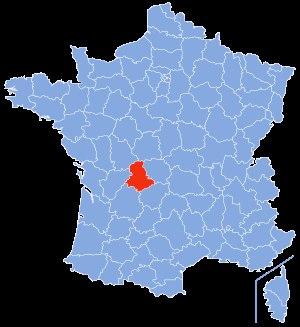
La liste des cavités naturelles les plus longues du département de la Haute-Vienne recense sous la forme d'un tableau, les cavités souterraines naturelles connues, dont le développement est supérieur ou égal à cinq mètres.
La Haute-Vienne est un département français situé selon les références ou le contexte, dans le Grand Sud-Ouest français ou dans le Centre-ouest du pays. Appartenant à la région administrative Nouvelle-Aquitaine, il occupe une surface de 5 520 km², ce qui la place au 65ᵉ rang national. Situé sur la bordure nord-ouest du Massif central, son altitude est ainsi comprise entre 120 mètres dans la vallée de la Gartempe et près de 800 mètres près du lac de Vassivière, dans la « montagne ».